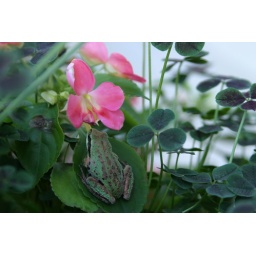
Frog in flower pot